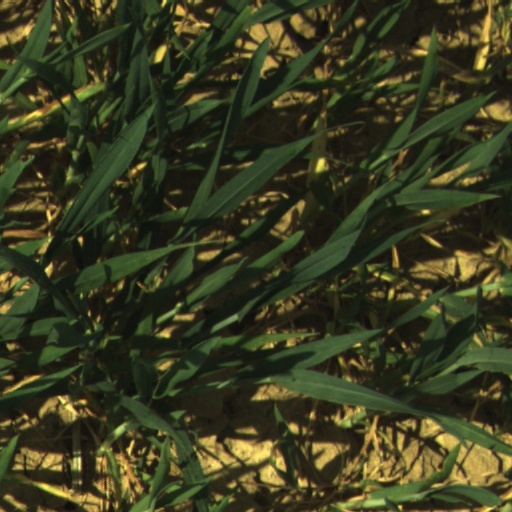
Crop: wheat